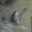
Label: beaver